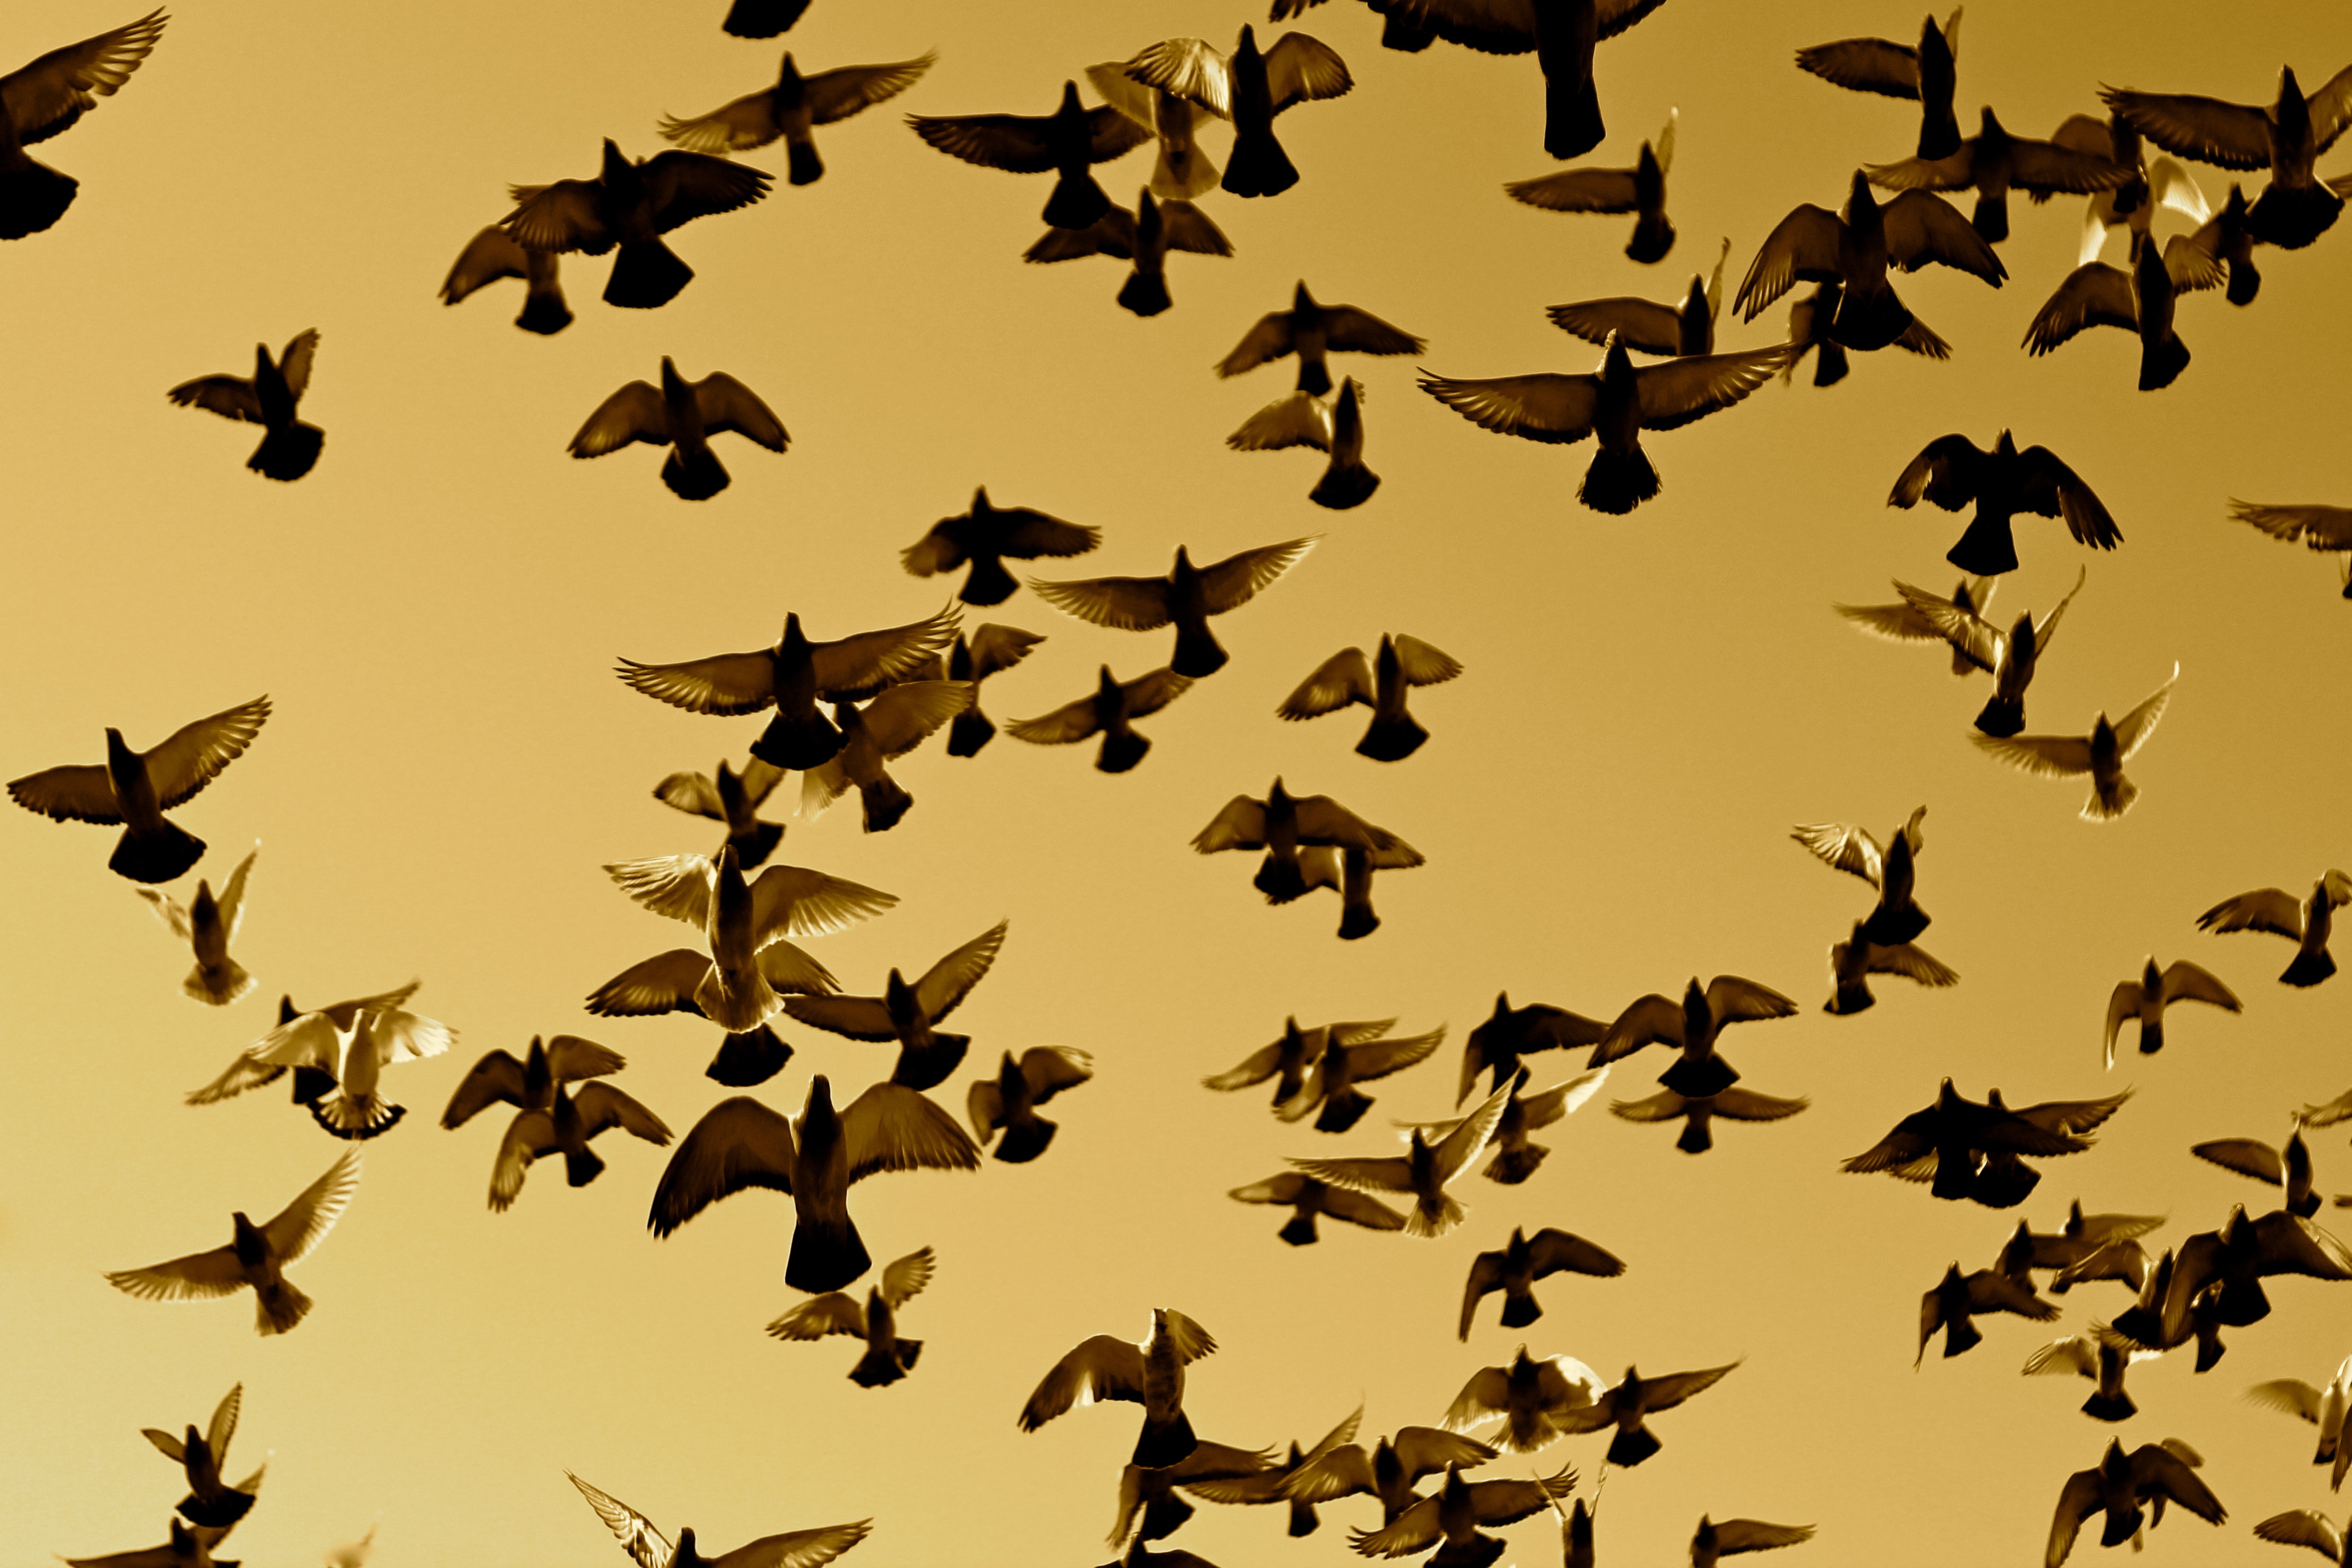
branch, bird, wing, flock, pattern, fauna, illustration, bat, bird migration, perching bird, animal migration